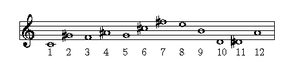
Série d'Alwa dans l'opéra Lulu d'Alban Berg
Lulu est un opéra dodécaphonique d'Alban Berg, sur un livret du compositeur inspiré de Die Büchse der Pandora et Erdgeist de Frank Wedekind, composé entre 1929 et la mort de Berg en 1935.